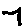
Label: 7